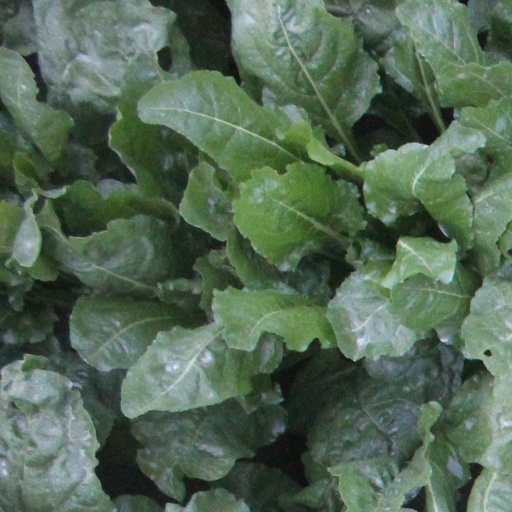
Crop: sugar beet